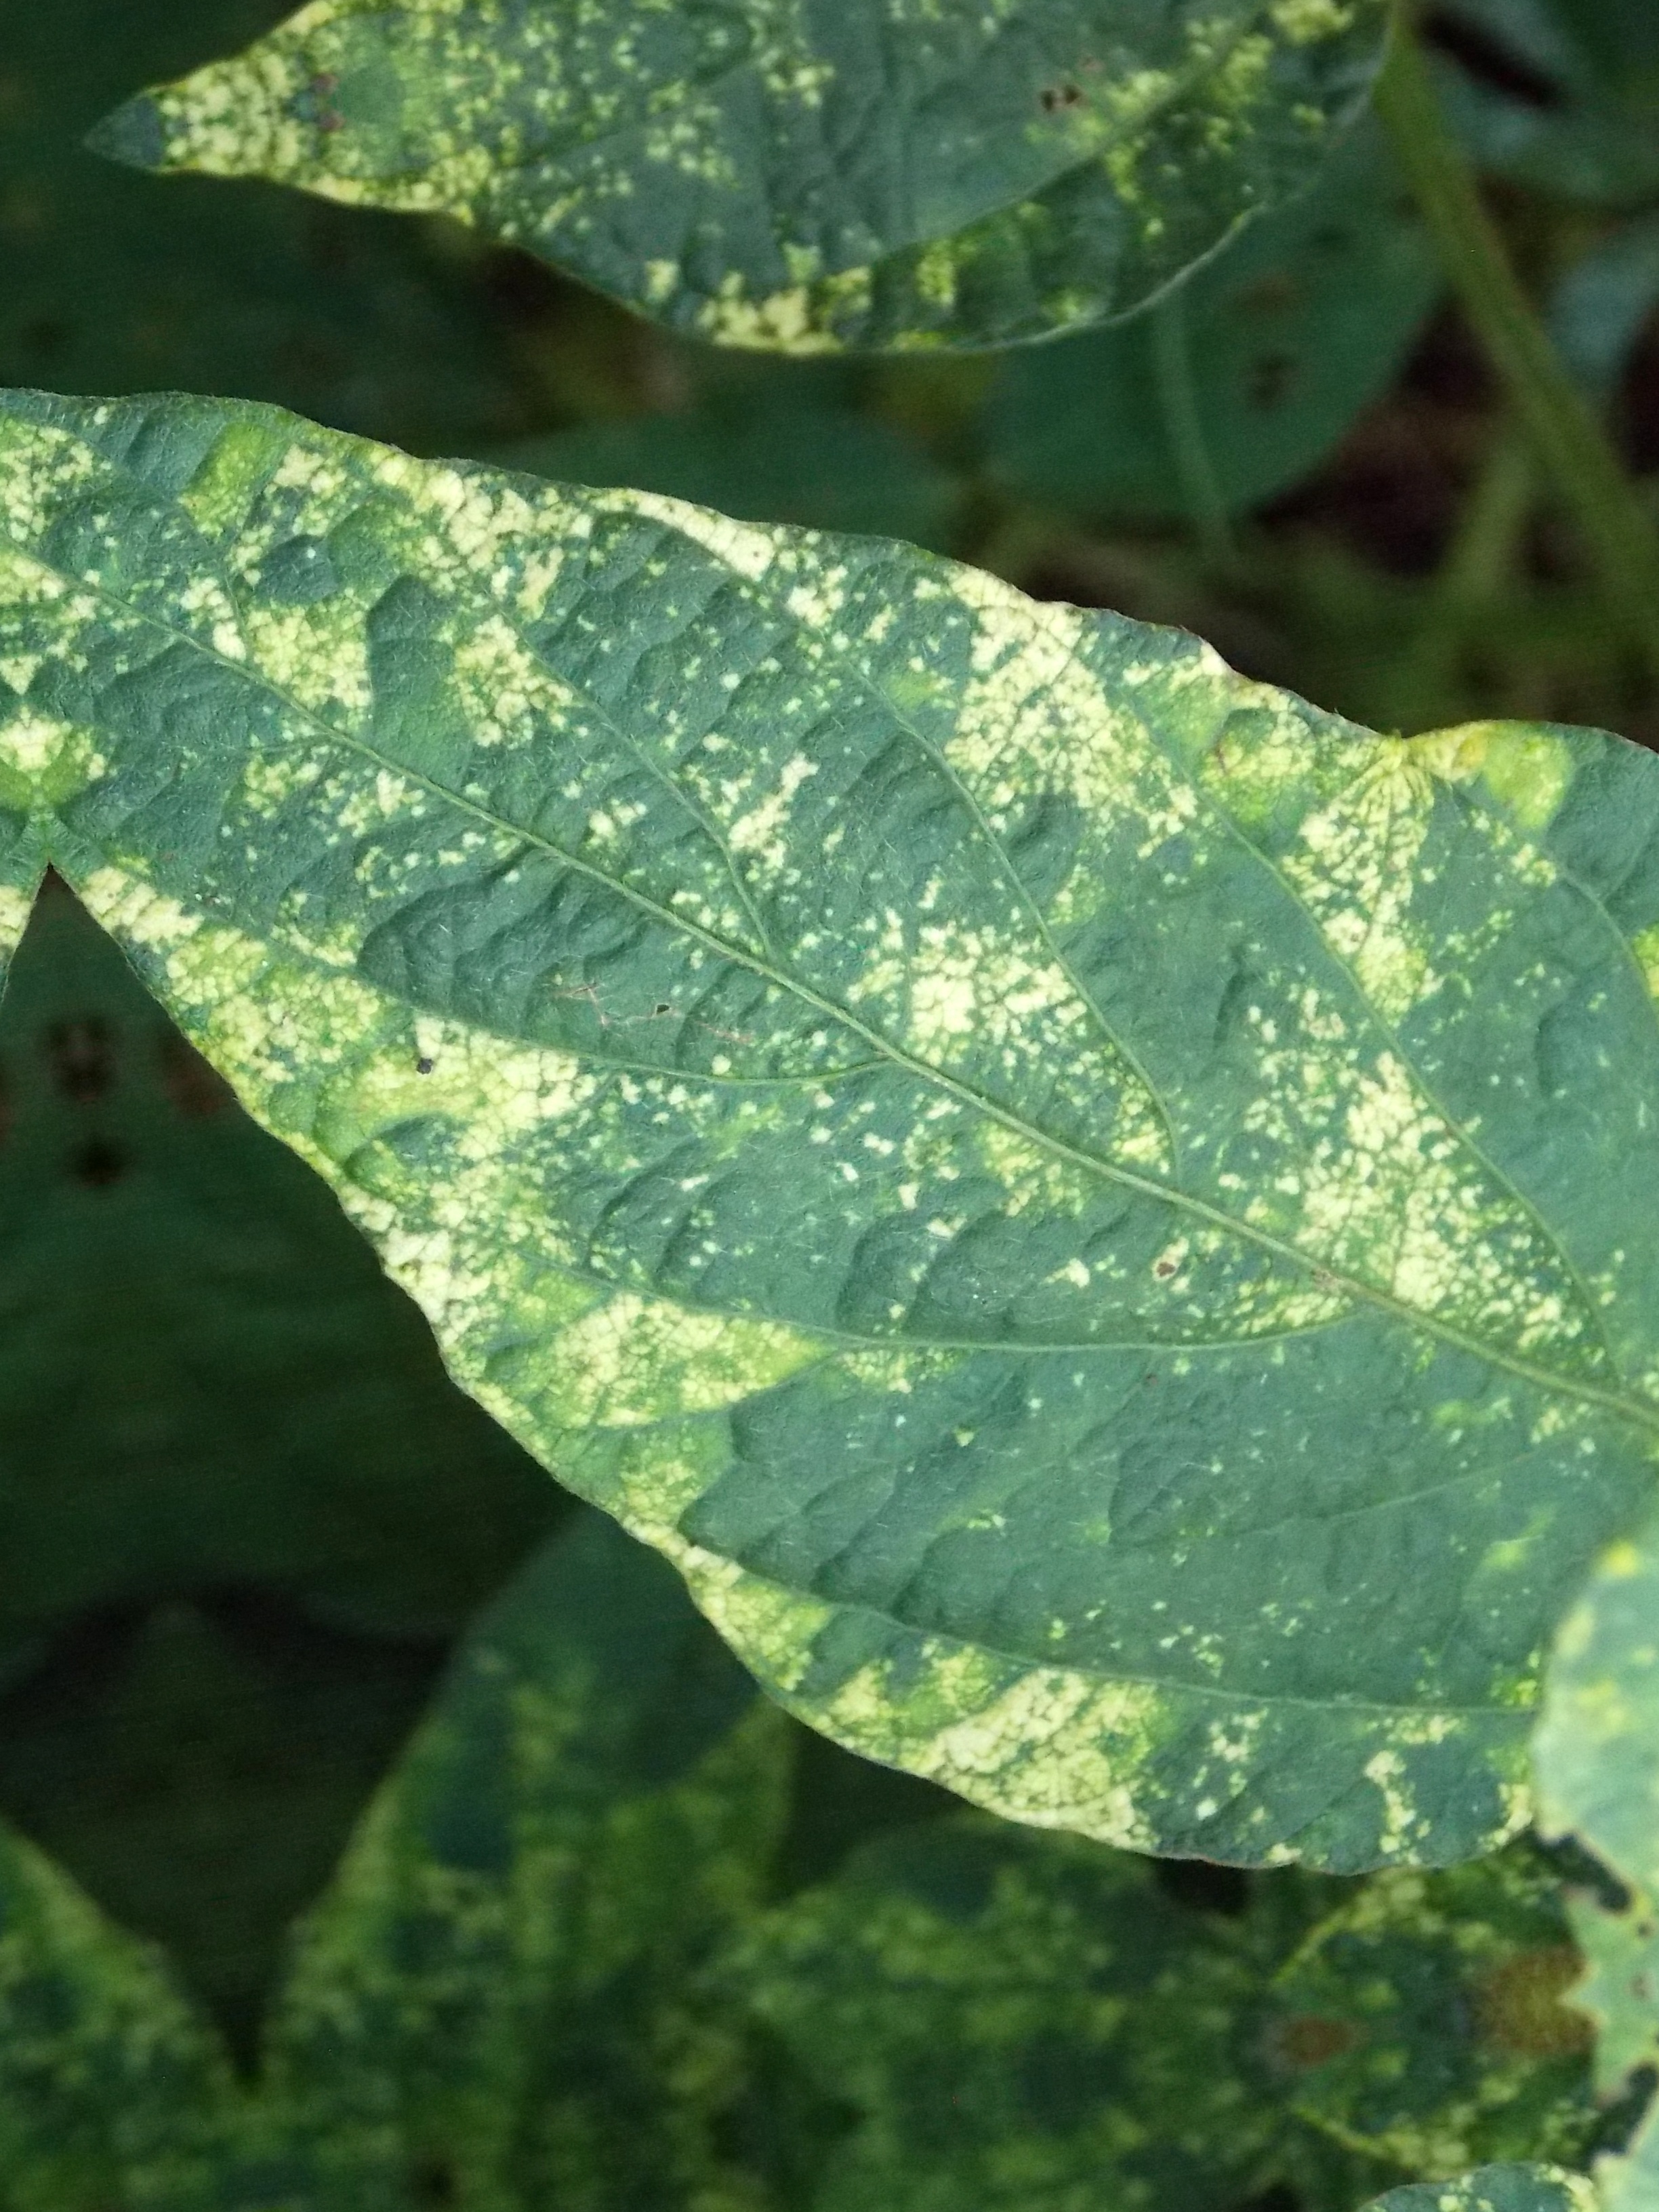
Label: Disease